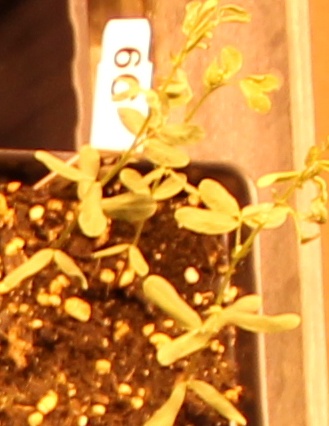
Label: Lentil